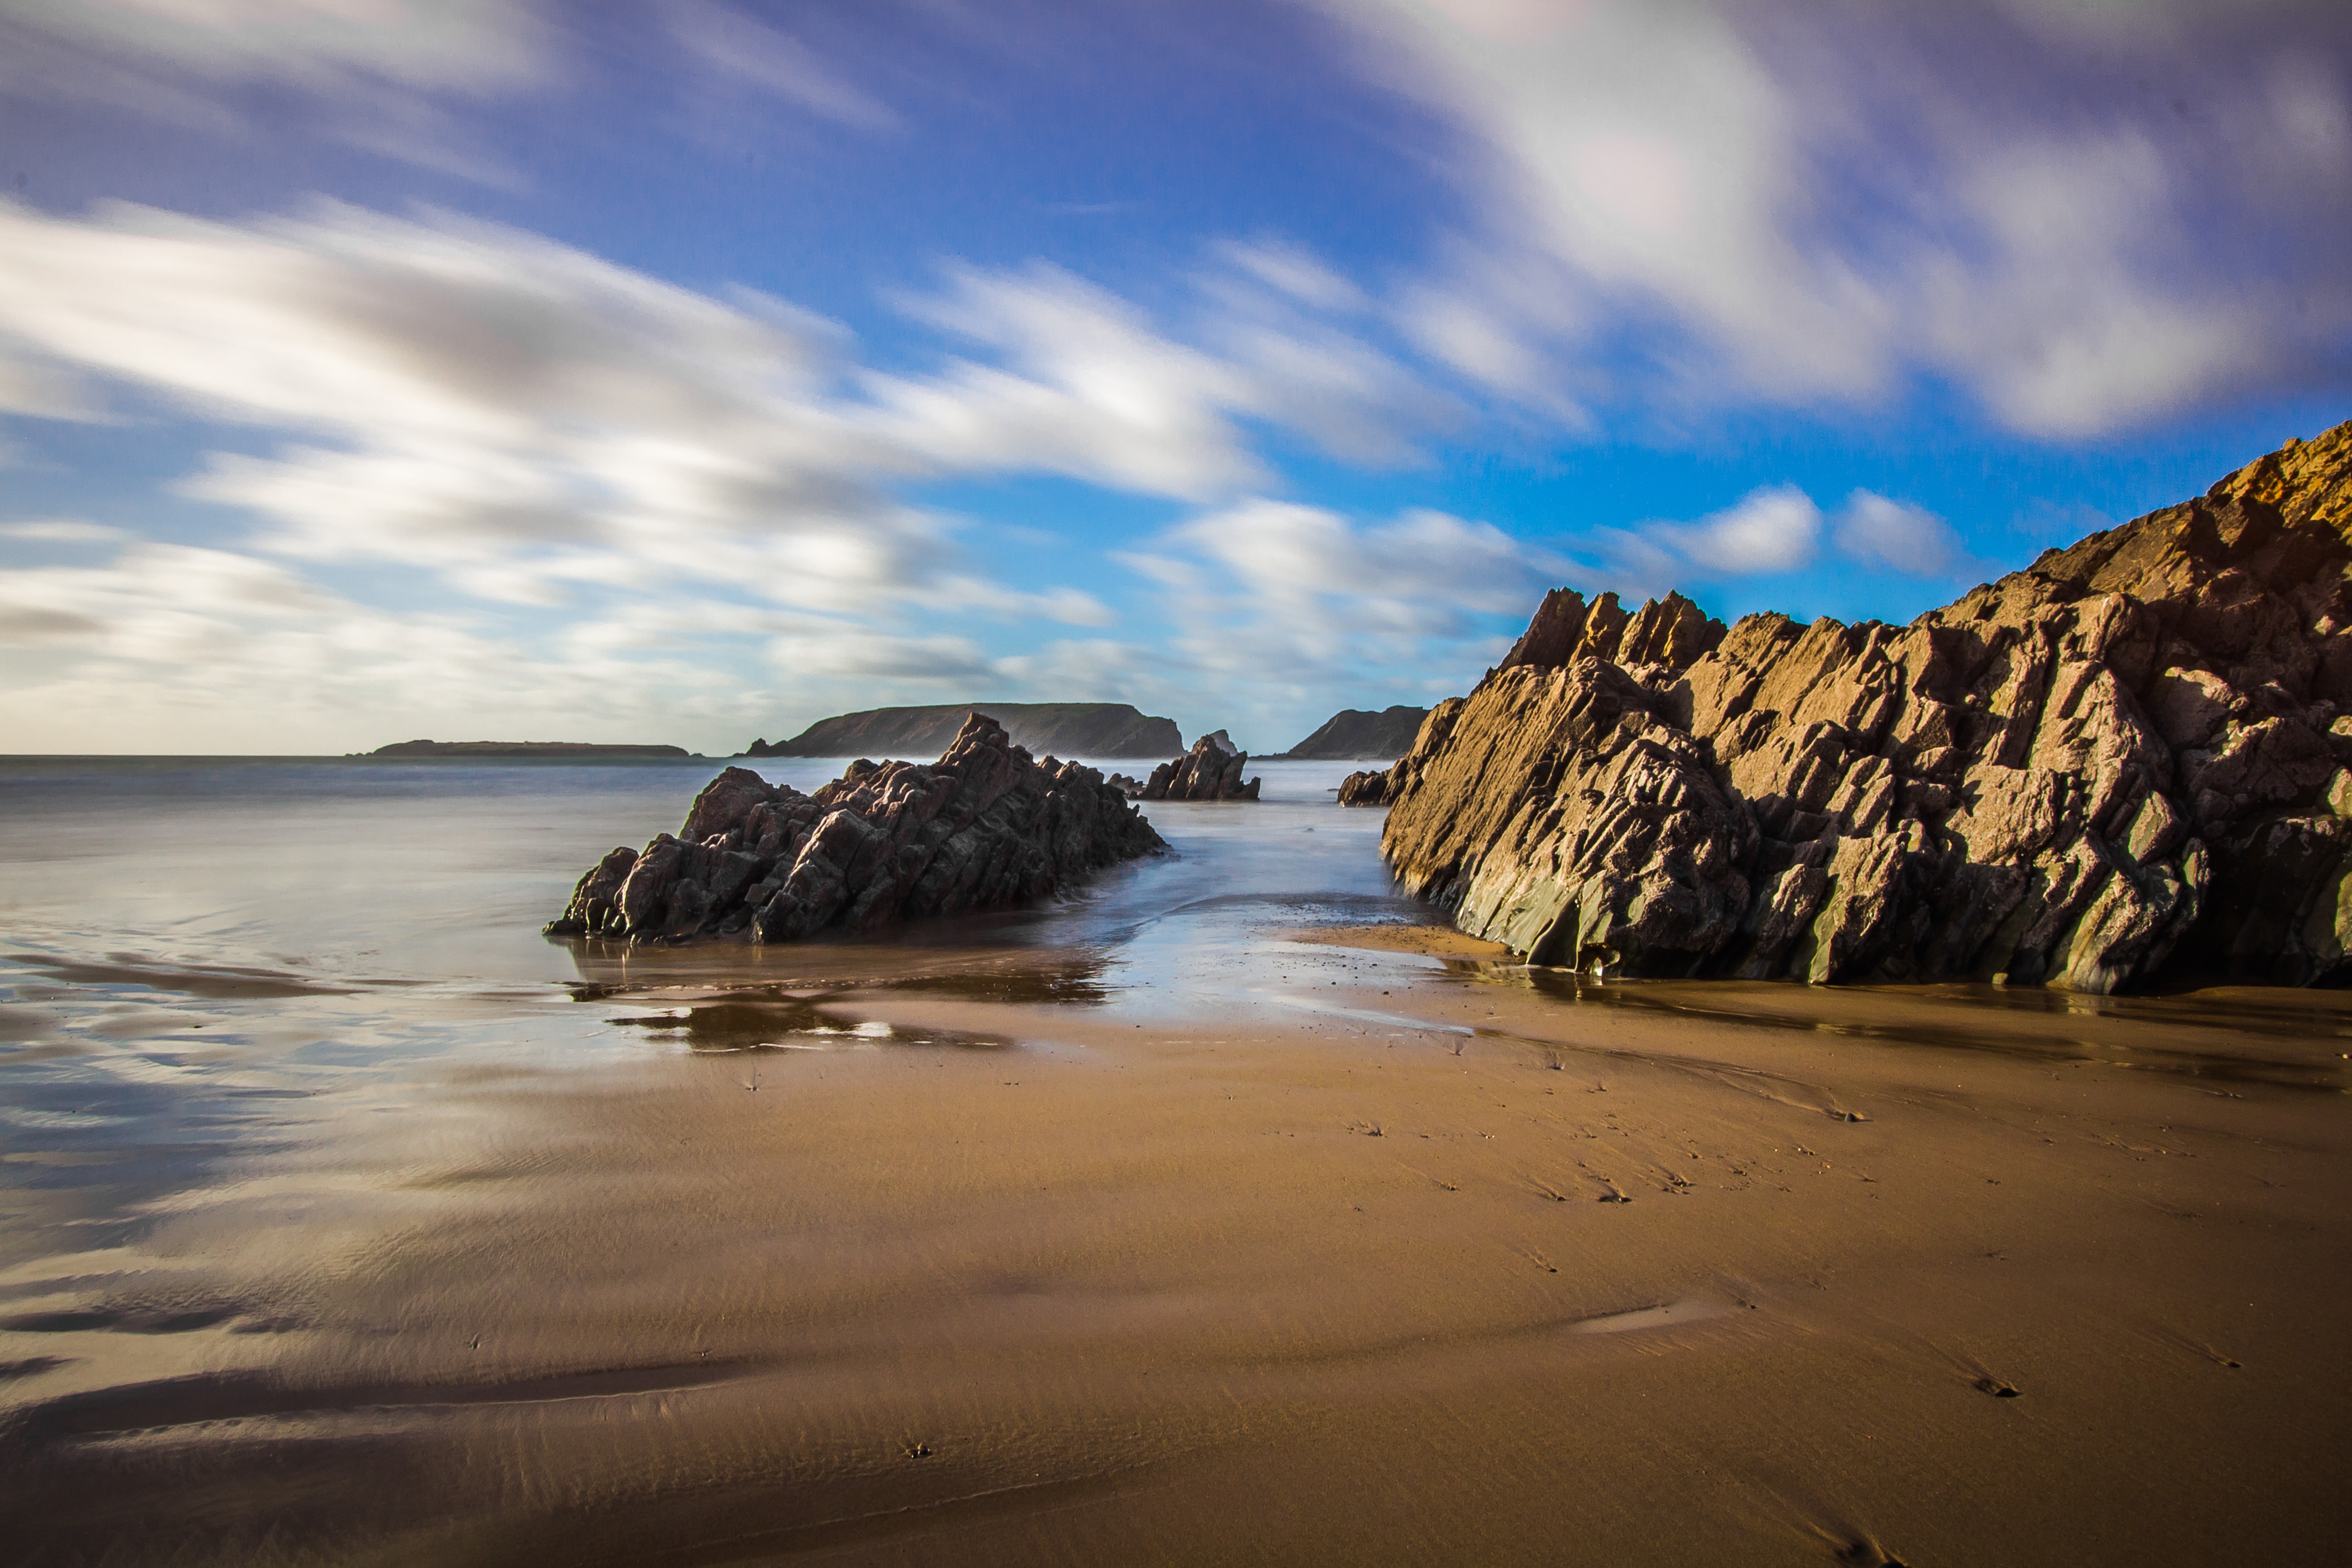
beach, landscape, sea, coast, water, sand, rock, ocean, horizon, cloud, sky, sunlight, shore, wave, tide, cliff, cove, inlet, reflection, low tide, calm, bay, terrain, body of water, headland, wales, cape, reefs, meteorological phenomenon, promontory, coastal and oceanic landforms